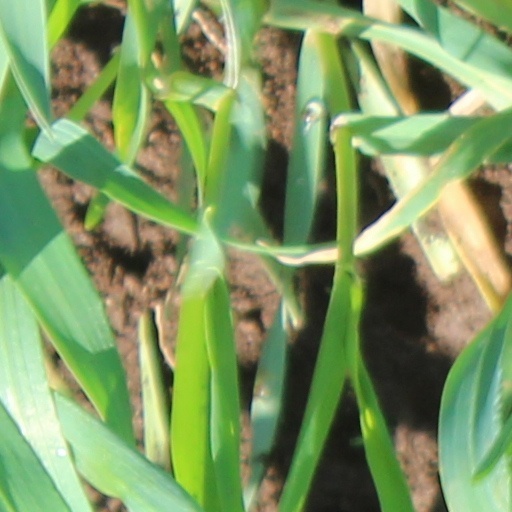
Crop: wheat